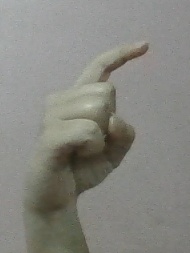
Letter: ra